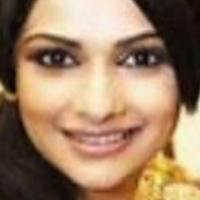
Age group: age 21-30